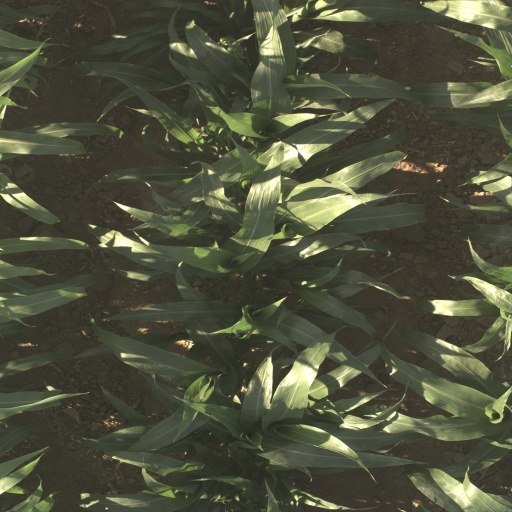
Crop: sorghum